Wrist station

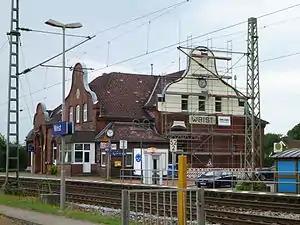
Wrist station from the south

Wrist station is a passenger station in the centre of Wrist (in the district of Steinburg) in the German state of Schleswig-Holstein. It is on the Hamburg-Altona–Kiel railway and the now disused Itzehoe-Wrist railway. The station is mainly used by commuters. Nearly 500,000 passengers use Wrist station each year. To the south of the station there are numerous parking spaces in the station forecourt, which is also served by some bus routes.